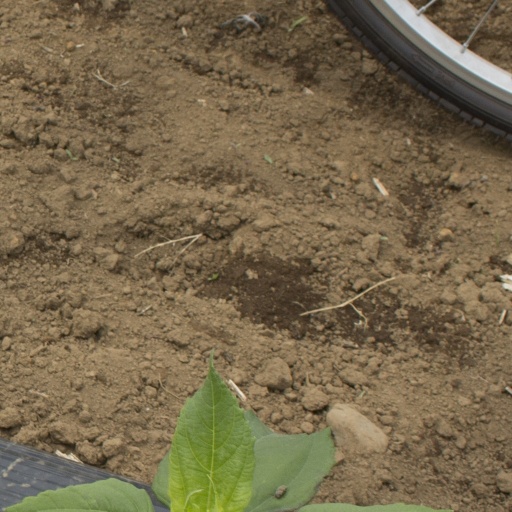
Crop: Jerusalem artichoke